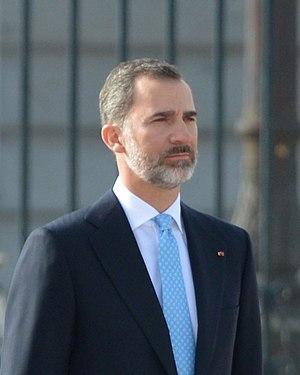
Pedro Sánchez Pérez-Castejón [ˈpeðɾo ˈsant͡ʃeθ ˈpeɾeθ kasteˈxon] est un homme d'État espagnol, né le 29 février 1972 à Madrid. Membre du Parti socialiste ouvrier espagnol, il est président du gouvernement depuis le 2 juin 2018.
Les années 2010 ont commencé le 1ᵉʳ janvier 2010 et se sont achevées le 31 décembre 2019.
En Espagne, les lois de succession pour le trône sont définies dans plusieurs articles de la Constitution du royaume. Il s'agit, selon les termes de la Constitution, de donner l'ensemble des candidats possibles au titre de « roi d'Espagne ».